Thou Shalt Not Kill (TV series)

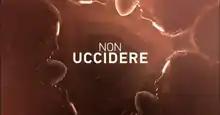
Italian logo for Season 1

Thou Shalt Not Kill (Italian: "Non uccidere") is an Italian crime drama television series starring Miriam Leone. The first season aired in Italy on Rai 3 in 2017, while the second season premiered on Rai's streaming service RaiPlay. Each season consists of 12 episodes. In the U.S. and U.K., the series is available on Walter Presents. This series aired on American PBS stations in fall 2019, and again in 2021.